John Bel Edwards

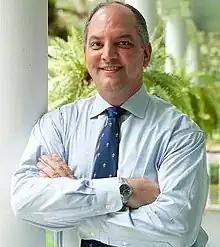
Portrait of Edwards in 2013

Edwards ultimately defeated Rispone, 51.33% to 48.67%. His victory made him the first Democratic governor of Louisiana to be elected to a second consecutive term in over four decades, since Edwin Edwards in 1975.